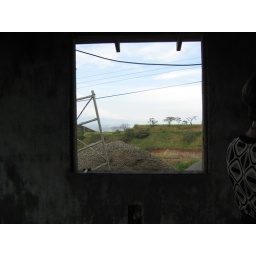
View from kitchen window above sink.